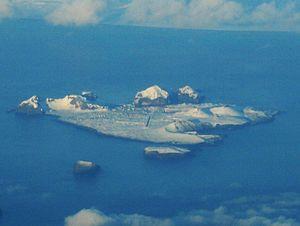
Heimaey est une île d'Islande d'une superficie de 13,4 km², la plus grande des îles Vestmann et du pays. Elle est située à sept kilomètres au large de la côte méridionale de l'Islande. C'est la seule île des îles Vestmann à être habitée, avec 4 045 habitants en 2008.